Arthur Bowen Davies

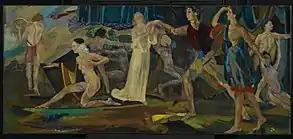
"Freshness of the Wounded", ca. 1917. Brooklyn Museum

Davies was also the principal organizer of the legendary 1913 Armory Show and a member of The Eight, a group of painters who in 1908 mounted a protest against the restrictive exhibition practices of the powerful, conservative National Academy of Design. Five members of the Eight—Robert Henri (1865–1929), George Luks (1867–1933), William Glackens (1870–1938), John Sloan (1871–1951), and Everett Shinn (1876–1953)—were Ashcan realists, while Davies, Maurice Prendergast (1859–1924), and Ernest Lawson (1873–1939) painted in a different, less realistic style. His friend Alfred Stieglitz, patron to many modern artists, regarded Davies as more broadly knowledgeable about contemporary art than anyone he knew. Davies also served as an advisor to many wealthy New Yorkers who wanted guidance about making purchases for their art collections. Two of those collectors were Lillie P. Bliss and Abby Aldrich Rockefeller, two of the founders of the Museum of Modern Art, whose Davies-guided collections eventually became a core part of that museum.